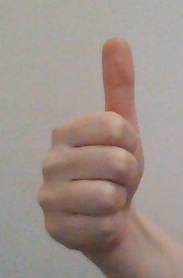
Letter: aleff